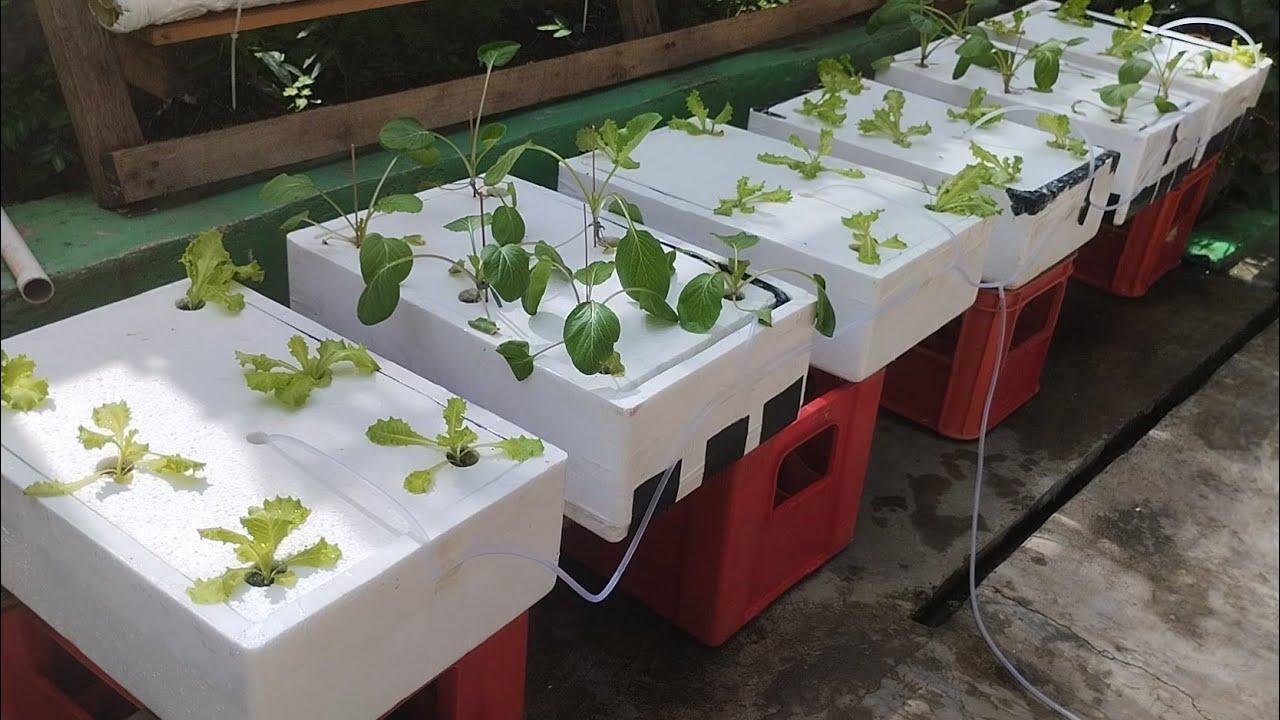
Mbegu ndogo za mimea zimepandwa kwenye vitalu vyeupe vya povu zikikuwa. Vitalu hivi vimepangwa juu ya kreti nyekundu zikionyesha mfumo wa kilimo cha [cs]hydroponics[cs]. Mimea hii inakuwa kwa afya ikipokea virutubisho muhimu kwa ukuaji wake.